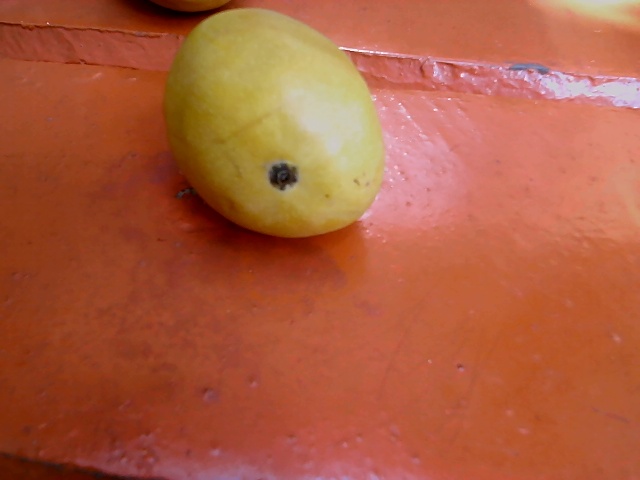
Label: Ripe_Mango